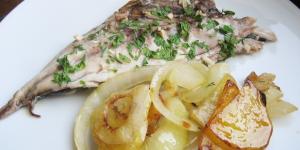
dorada al horno light